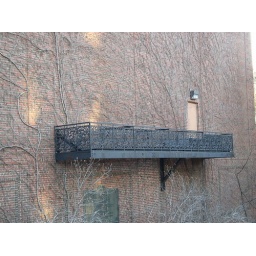
Wrought iron balcony on a brick wall at the base of Beacon Hill, near Storrow Drive